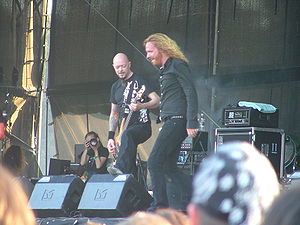
Dark Tranquillity
Dark Tranquillity til Summer Breeze Open Air i 2007
Dark Tranquillity er et svensk melodisk dødsmetal-band, der blev dannet i 1989 i Göteborg, Sverige under navnet Septic Broiler. De nåede dog kun at indspille en demo under dette navn før de i 1991 ændrede det til Dark Tranquillity og i 1993 udgav deres debutalbum Skydancer, der dog ikke blev nogen større succes. Ved udgivelsen af det mere tekniske album The Gallery i 1995, begyndte bandet at få mere succes i undergrunden og sammen med In Flames' The Jester Race og At the Gates' Slaughter of the Soul blev The Gallery krediteret for at være en milepæl indenfor definitionen af melodisk dødsmetal. Ved udgivelsen af det femte album Projector begyndte bandet at lave få ændringer i deres stil blandt andet begyndte Mikael Stanne at synge med rene vokaler hvilket blev mødt med en del skepsis af inkarnerede metal-fans.